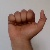
The image shows a hand gesture representing the letter 'A' in Indian Sign Language.